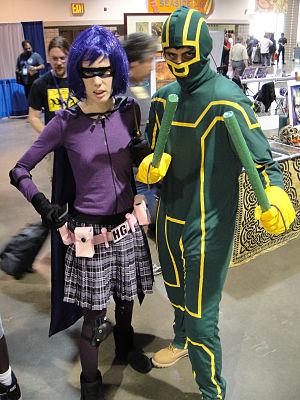
Kick-Ass est une série de comics violents de super-héros créée par le scénariste Mark Millar et le dessinateur John Romita Jr. Elle est publiée depuis avril 2008 aux États-Unis par Marvel Comics sous le label Icon, qui permet aux auteurs de rester propriétaires de leurs personnages. L'expression to kick ass est un terme argotique pouvant être traduit selon le contexte par « casser la figure » ou « accomplir quelque chose d'extraordinaire ».